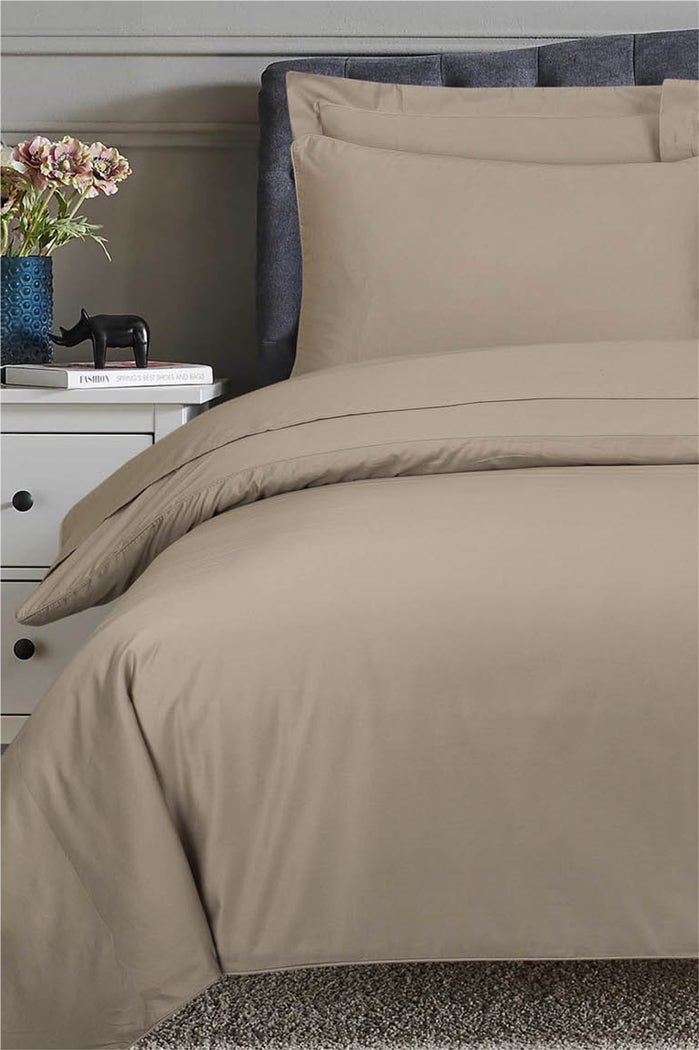
tan triple layer cotton sheet